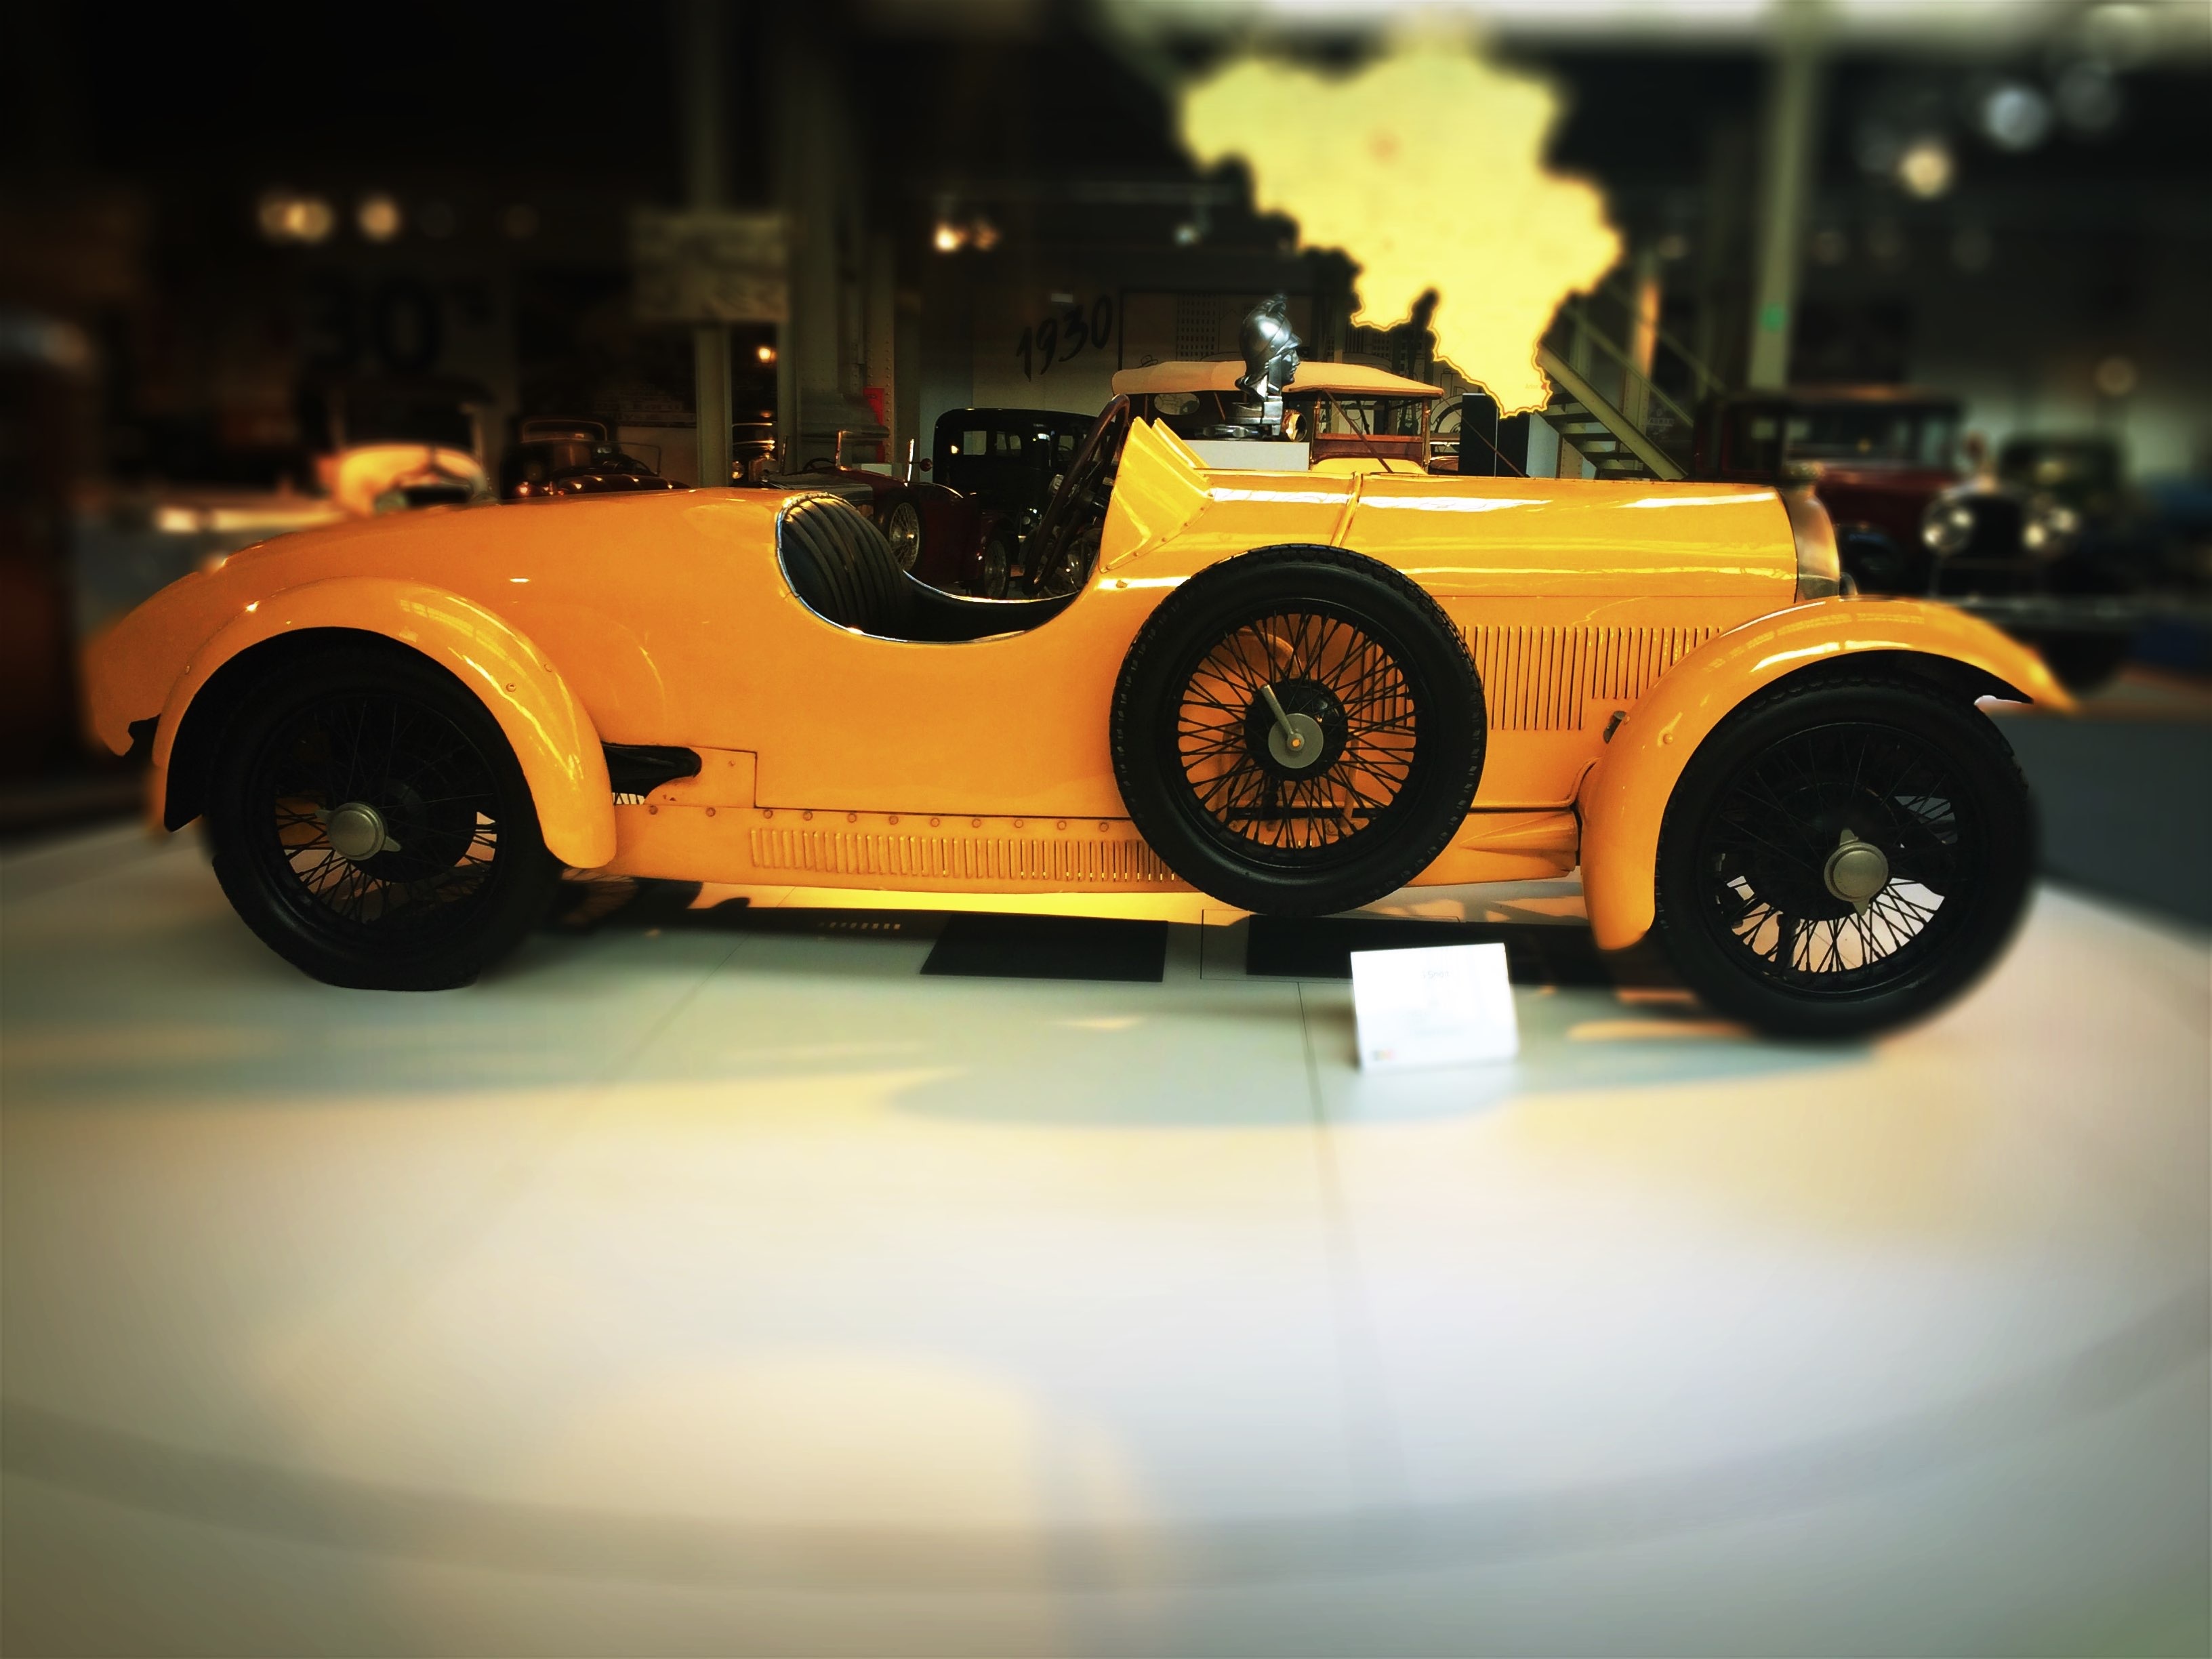
car, retro, vehicle, yellow, sports car, vintage car, race car, style, classic, exhibition, former, antique car, land vehicle, touring car, automobile make, automotive design, luxury vehicle